Monpura

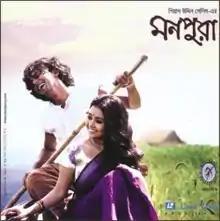
Film poster

Monpura, is a 2009 Bangladeshi Bengali film, directed by Giasuddin Selim. It is considered as one of the greatest Bangladeshi films ever made. Over the years, this film has been a cult-classic due to lead's performance and the music album.